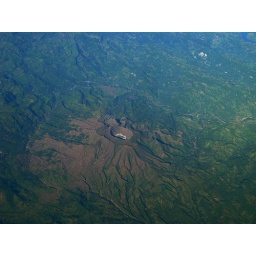
A crater with blue water in it...